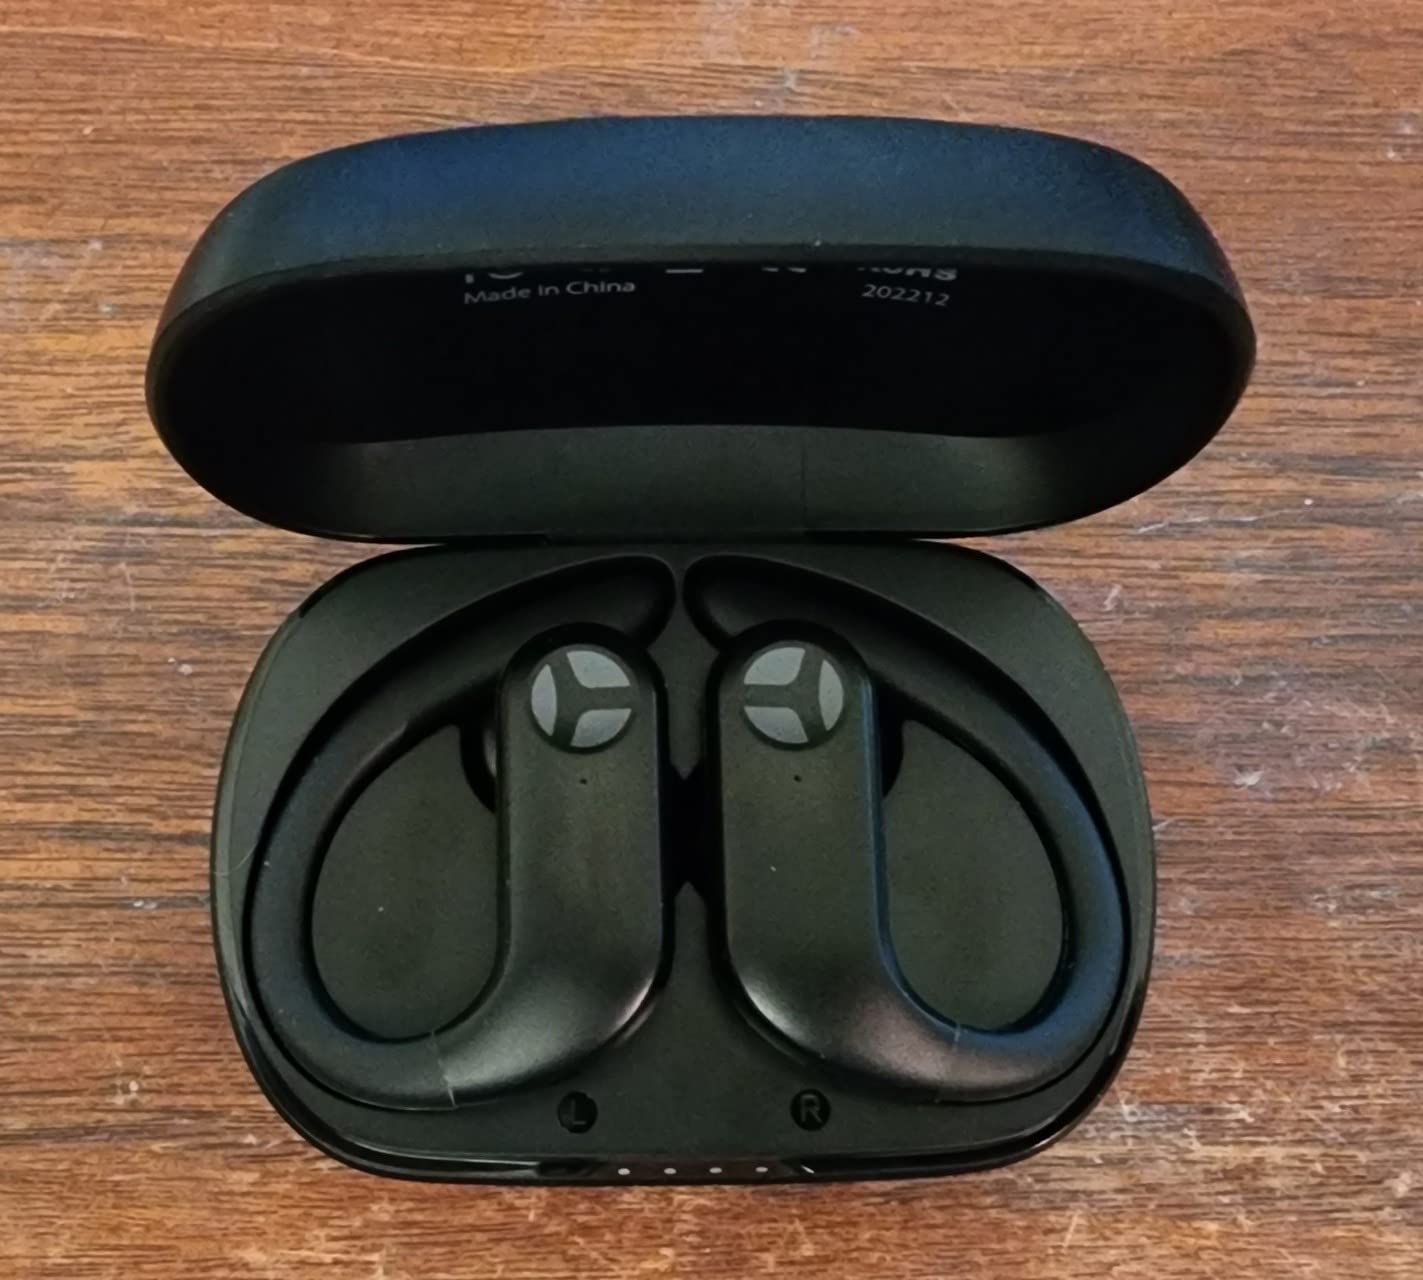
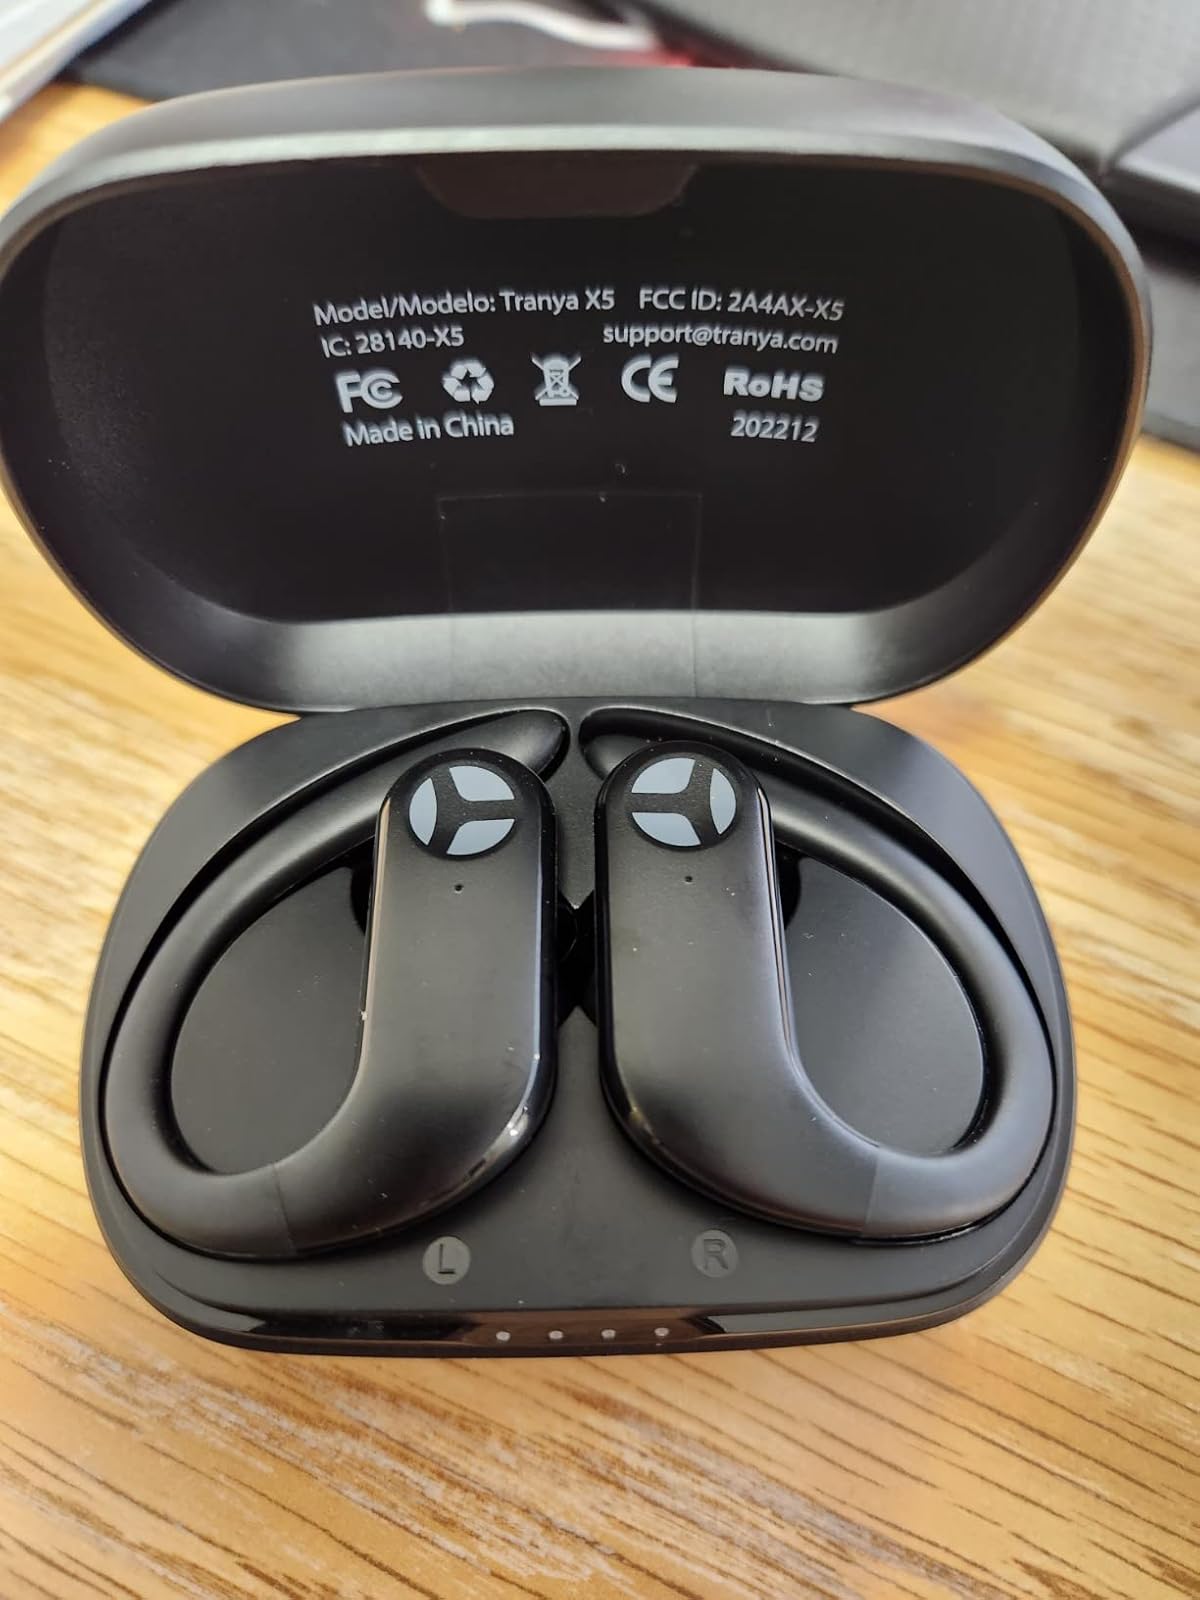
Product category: earbuds
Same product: yes